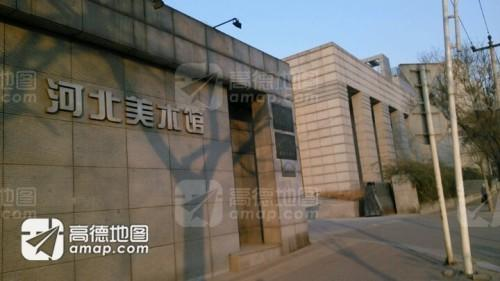
地标名称：河北美术馆
所在城市：石家庄市·裕华区